Oregon State University

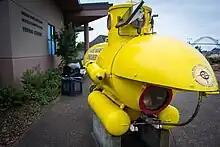
A manned submersible, once used for underwater research, on display at the Hatfield Marine Science Center.

In 1914, the Oregon State Board of Higher Education, known then as the State Board of Higher Curricula, began assigning specific colleges to Oregon State University and the University of Oregon in an effort to eliminate duplication. "...the board confined studies in engineering and commerce to the Corvallis campus and major work in the liberal arts and related subjects to the University of Oregon in Eugene. This was the first in a series of actions to make the curricula of the two schools separate and distinct."